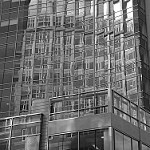
Label: B & W